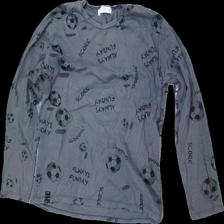
View: front
Type: Top
Category: Children
Brand: Zara
Colors: Grey, Black
Material: 100% cotton
Pattern: Other
Cut: Regular
Size: 140
Season: All
Holes: Major
Damage: hål arm
Damage location: bottom right
Damage 2 location: middle center
Damage 3 location: bottom left
Price range: <50
Recommended usage: Export
Description: grå långärmad tröja med bollar och text på, hål arm och urtvättad
Comment: urtvättad